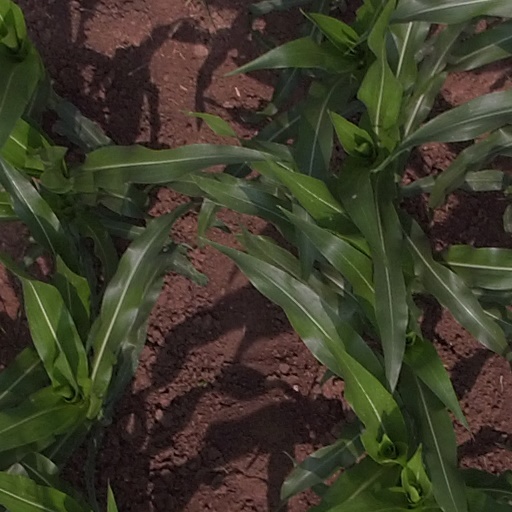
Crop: maize; corn